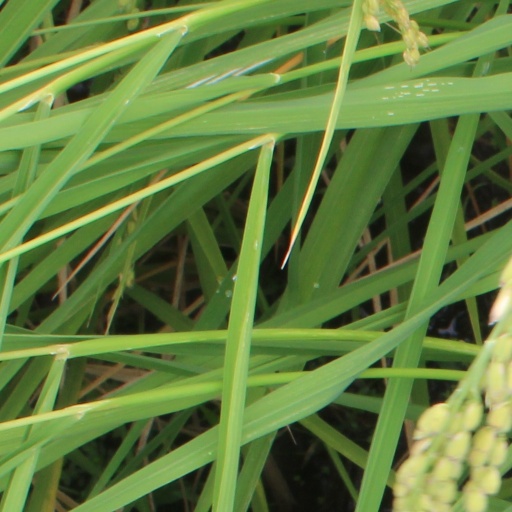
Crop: rice